Pauli Murray

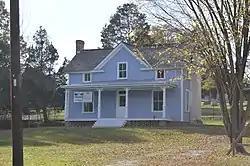
The house where Murray lived in Durham, North Carolina

Three-year-old Pauli Murray was sent to Durham, North Carolina, to live with her mother's family. There, she was raised by her maternal aunts, Sarah (Sallie) Fitzgerald and Pauline Fitzgerald Dame (both teachers), as well as her maternal grandparents, Robert and Cornelia (Smith) Fitzgerald. She attended St. Titus Episcopal Church with her mother's family, as had her mother before Murray was born. When she was 12, her father was committed to the Crownsville State Hospital for the Negro Insane, where he received no meaningful treatment. Pauli had wanted to rescue him, but in 1923 (when she was 13), he was bludgeoned to death by a white guard with a baseball bat.